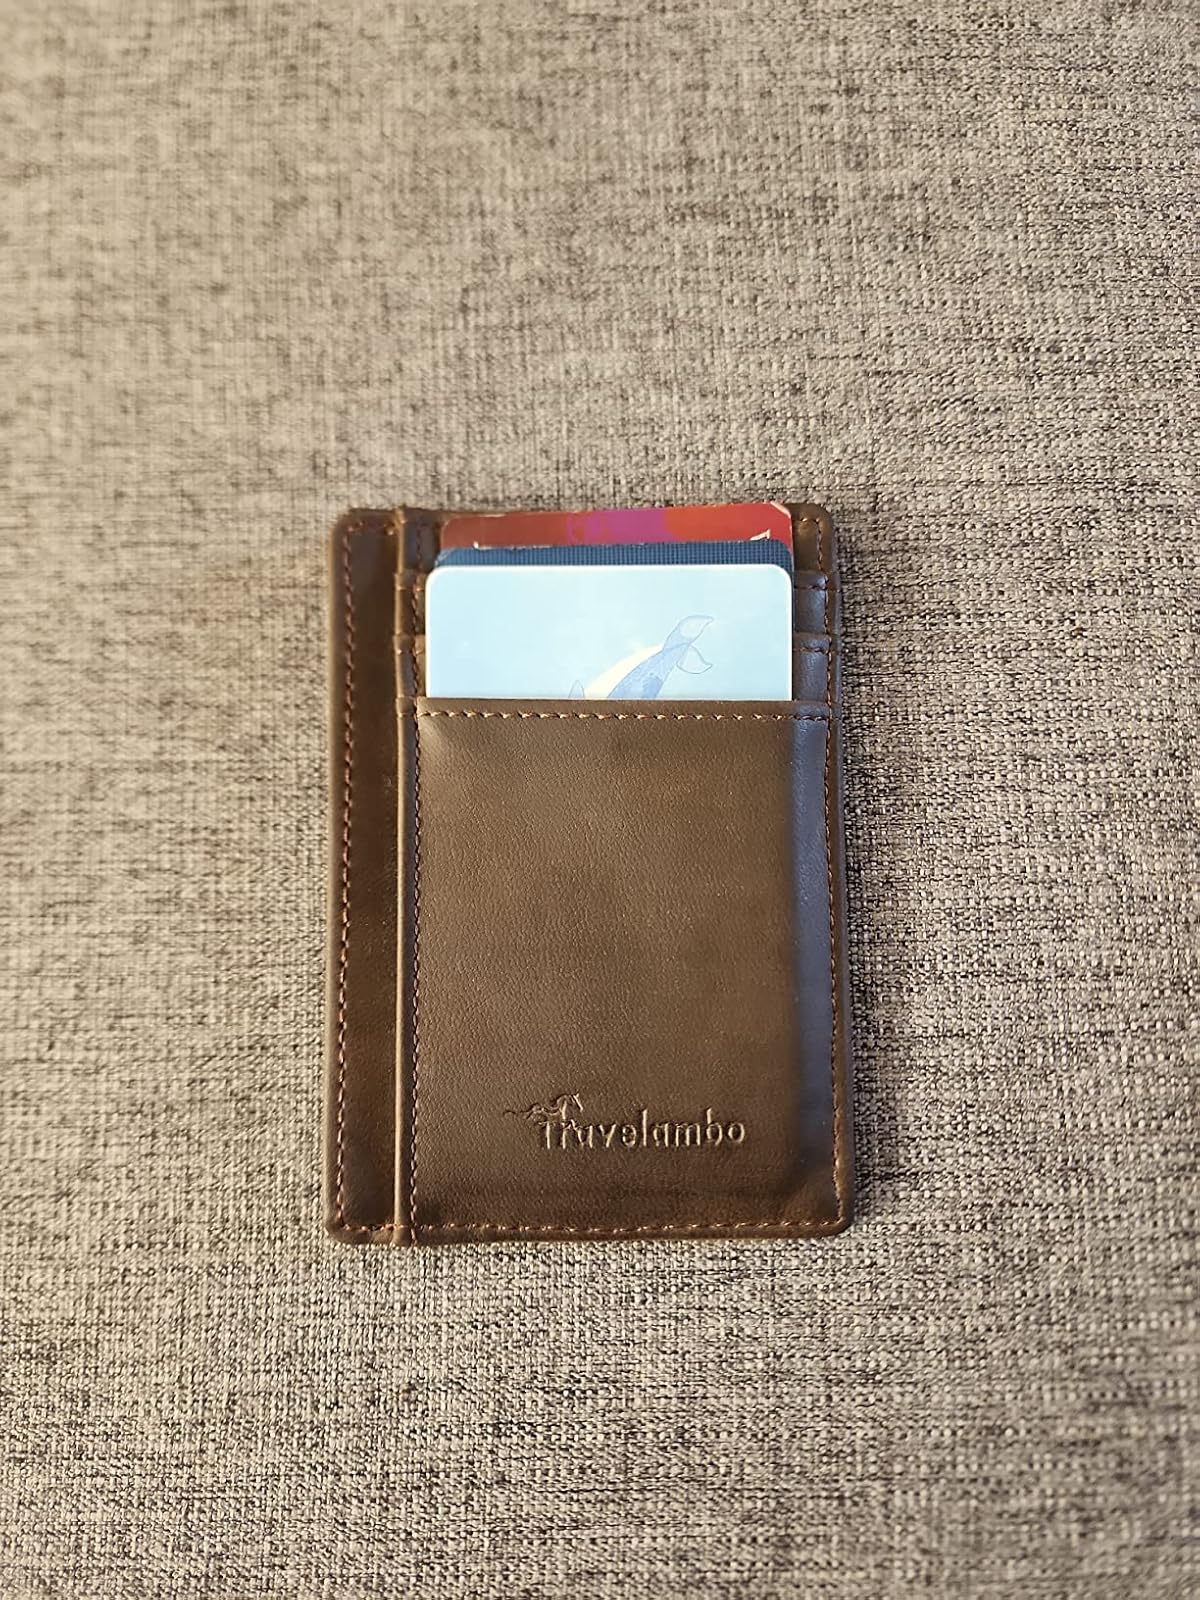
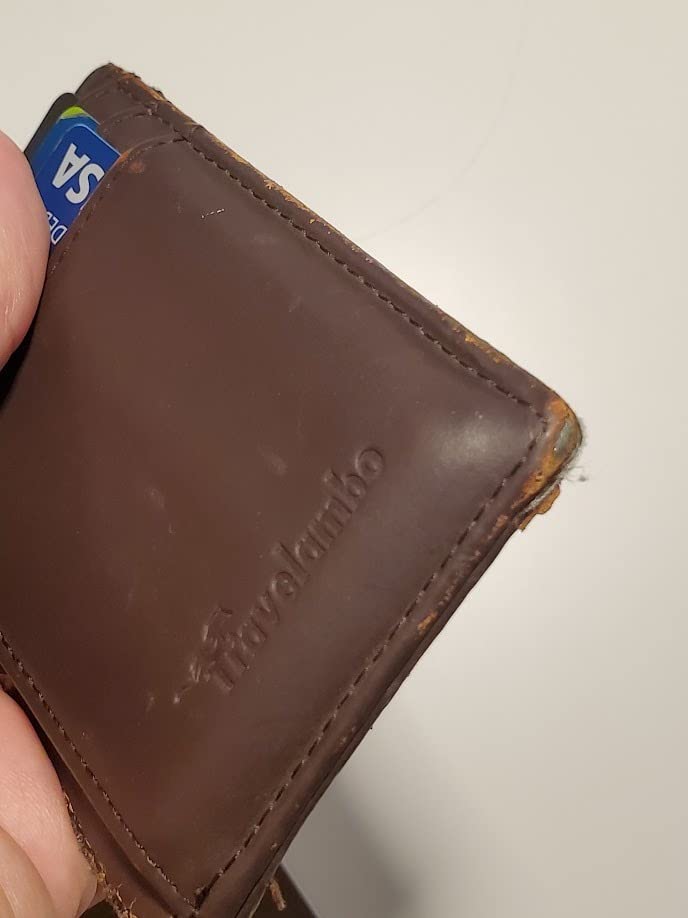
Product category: accessories_wallet
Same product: yes